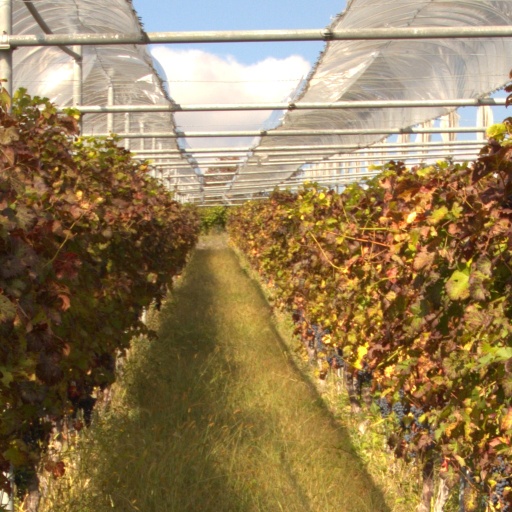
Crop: grape